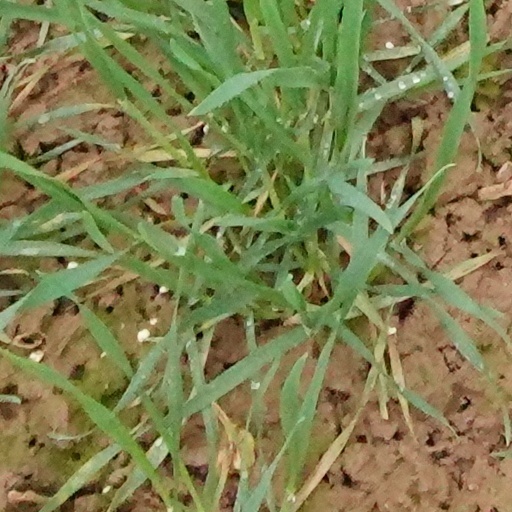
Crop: wheat